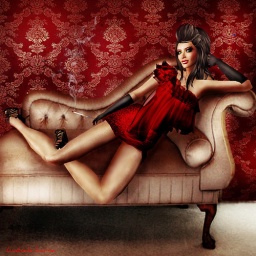
Girl brushed red...living in black & white 01